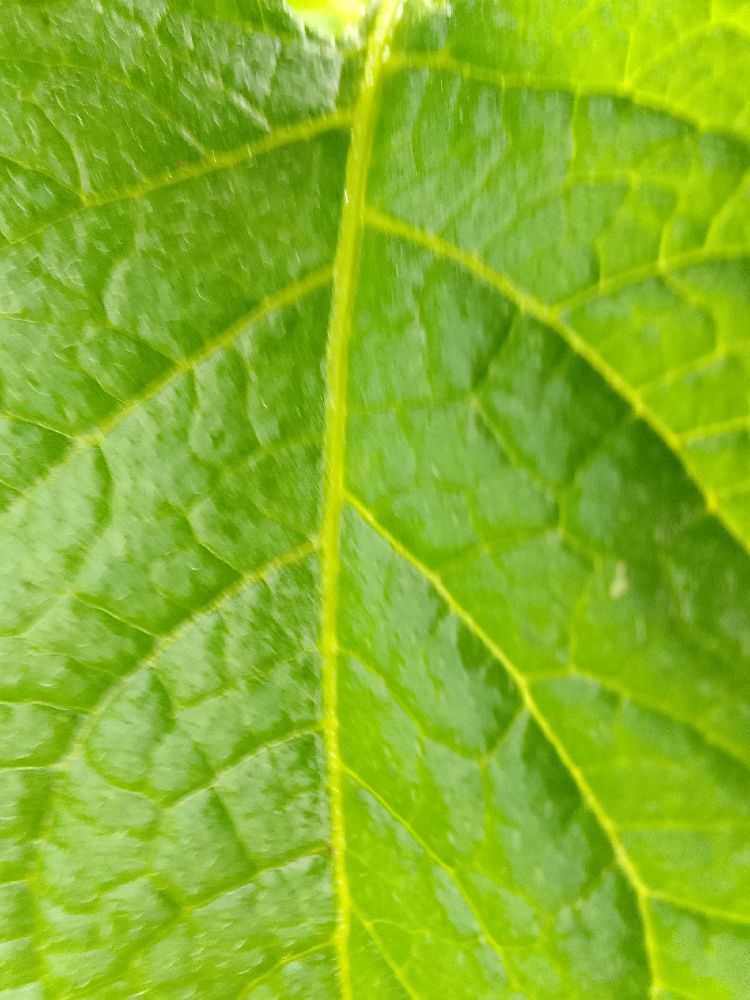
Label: Healthy